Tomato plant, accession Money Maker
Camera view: vertical (180 deg); turntable rotation: 60 degrees
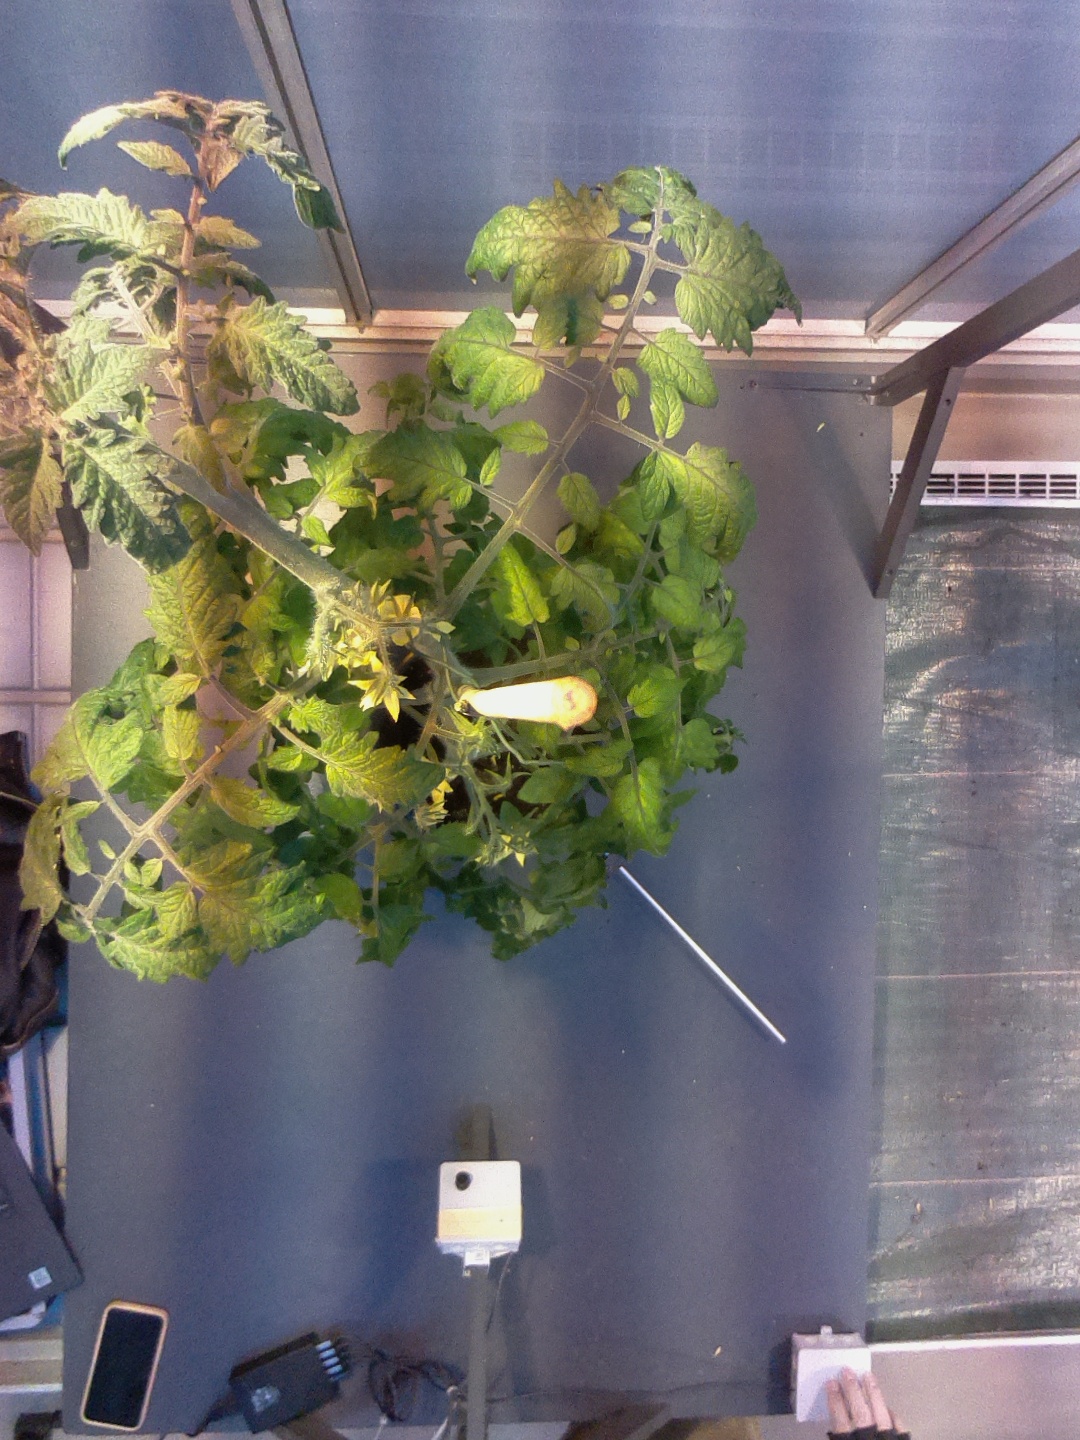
BBCH growth stage 70: Fruits at the main stem or branches visibles